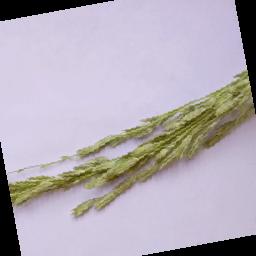
Label: Rice___Neck_Blast